Hybrid guitar

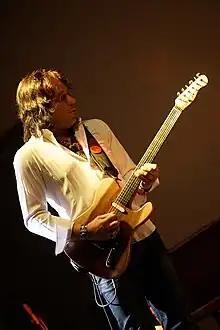
Wolf Mail playing a MG hybrid guitar in Germany

A hybrid guitar is an electric guitar with the ability to produce a signal with the tonal quality of an acoustic guitar in addition to a typical electric signal from a magnetic pickup, allowing a wide tonal pallette. The signal from the two-pickup systems can be blended on board, or (sometimes on the same instrument) fed separately to two different effect and amplification lines.